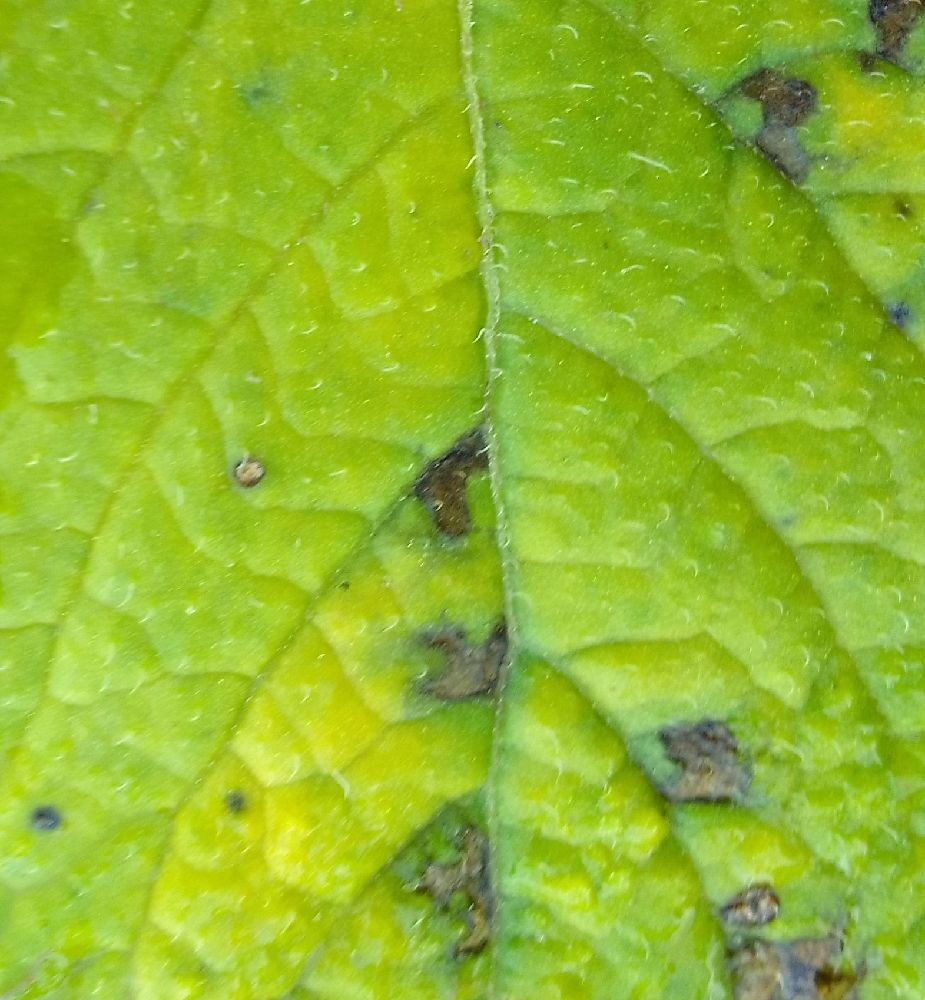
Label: Early blight